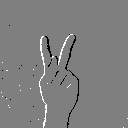
ASL letter: k